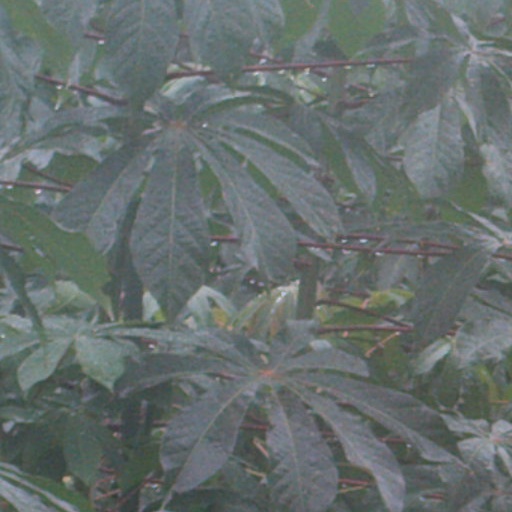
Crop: cassava